2019 Wellington mayoral election

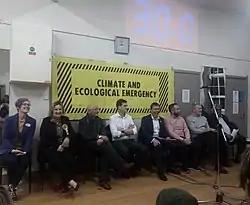
Candidates at a debate L. to R.: Condie, Calvert, Cox, Lester, Foster, Hill, Hausberg, Rathod

Local promoter Phil Sprey offered funding of $10,000 to the campaign for a viable candidate to run against Lester, stating Lester was "killing Wellington", but he was not interested in running himself. Lester responded by saying Sprey was "all talk". Former councillor Bryan Weyburne and local businessman Digby Paape accepted Sprey's offer and formed the Wellington First Party which would focus on transportation issues and was critical of the amounts of ratepayer money spent on cycle ways. Ultimately, Paape did not run for mayor.